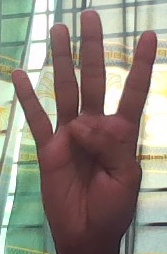
ASL sign: 4